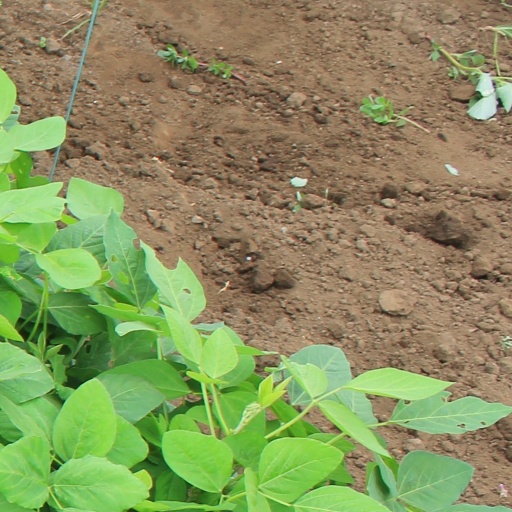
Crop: soybean